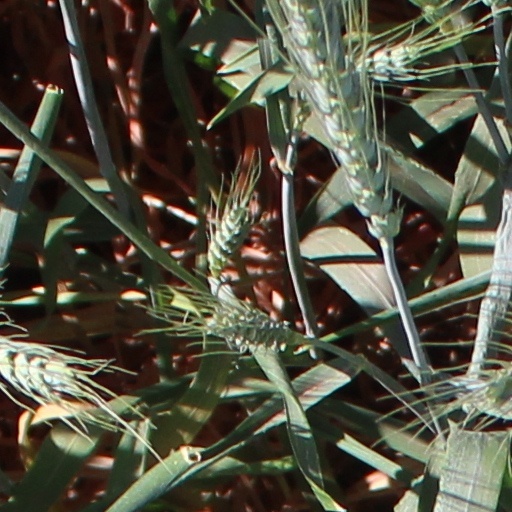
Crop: wheat